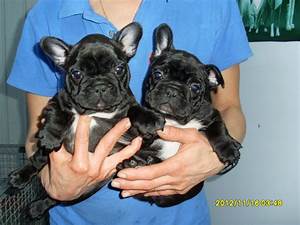
Label: dog